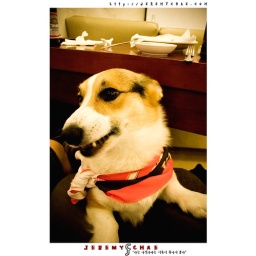
Victor at the Bau House dog cafe, cheering for Korea's world cup match in summer of 2006.